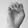
ASL letter: E